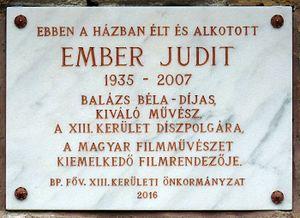
Plaque commémorative à Mme Judit Ember (1935–2007) réalisatrice documentariste hogroise lauréate de Prix Béla Balázs. La plaque a été apposée sur le mur de son ancien domicile le 11 mai 2016. (2 rue Karikás Frigyes, Budapest, 13e arr.) Magyar: Ember Judit (1935–2007) Balázs Béla-díjas magyar dokumentumfilm-rendező emléktáblája egykori lakhelyén. Felavatva: 2016. május 11-én. (Budapest, XIII. ker. Karikás Frigyes utca 2.)